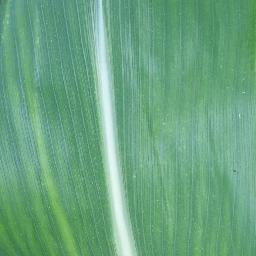
Label: Corn_(Maize)___Healthy